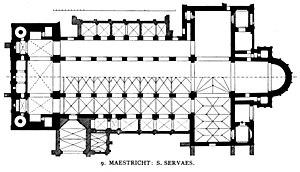
La basilique Saint Servais est une basilique située dans la ville de Maastricht, placée sous le vocable de saint Servais. Elle dépend du doyenné de Maastricht qui lui-même dépend du diocèse de Ruremonde.